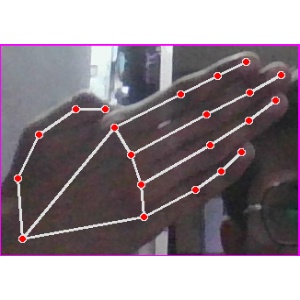
अक्षर: घ